Technische Hochschule OWL

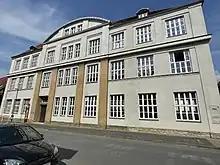
Technikum Lemgo is a forerunner of today's THOWL (2022).

As with many universities, tuition fees were introduced at the Ostwestfalen-Lippe Technical University in the 2006/2007 winter semester at a maximum rate of 500 euros. The student body submitted an application to the university's Senate to reduce contributions to 350 euros. On 2 December 2009, the Senate voted with 13 "Yes" votes, 7 "No" votes, and one abstention in favour of the proposal by the students; in the summer semester 2010, corresponding contributions of 350 euros were levied. In the winter semester 2011/2012, the state government of North Rhine-Westphalia abolished tuition fees.